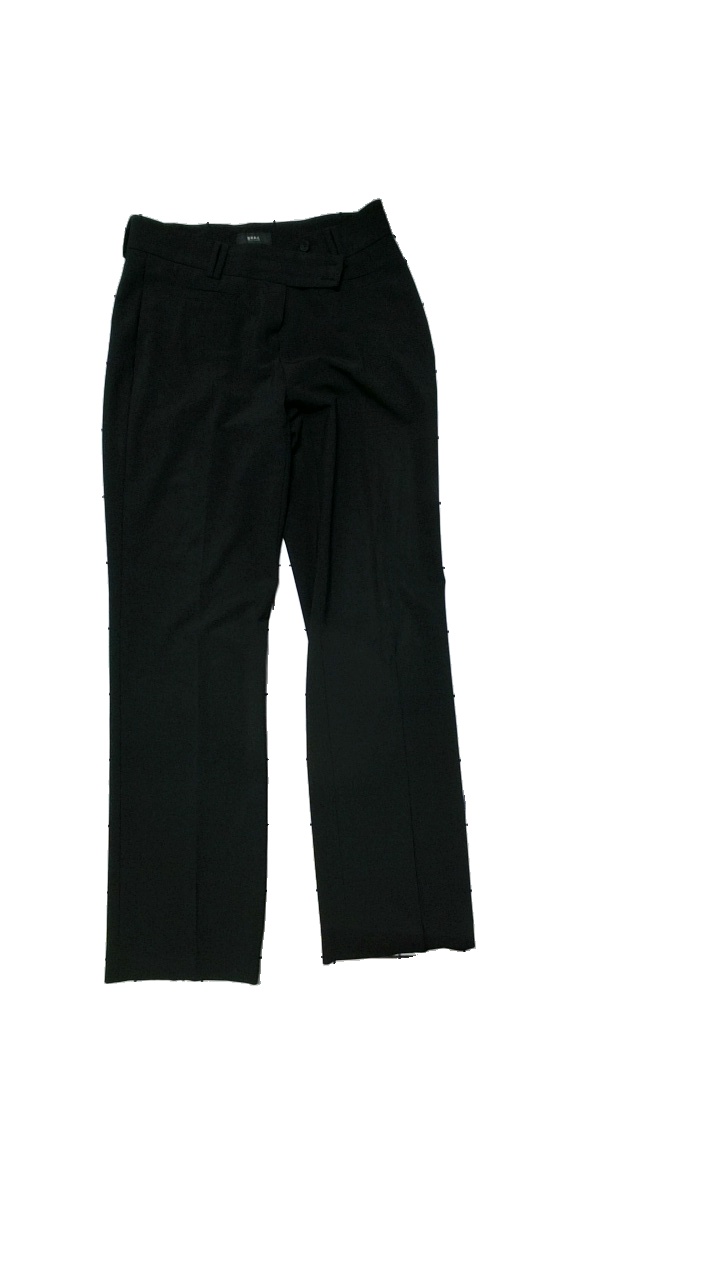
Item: Trousers (Ladies)
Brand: Brax
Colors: Black
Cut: Regular
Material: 53% polyester, 43% wool, 4% elastane
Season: All
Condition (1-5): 4
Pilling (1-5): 2
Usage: Reuse
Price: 100-150